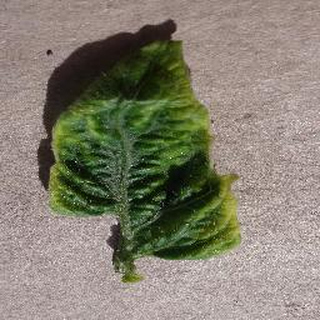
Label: tomato_yellow_leaf_curl_virus